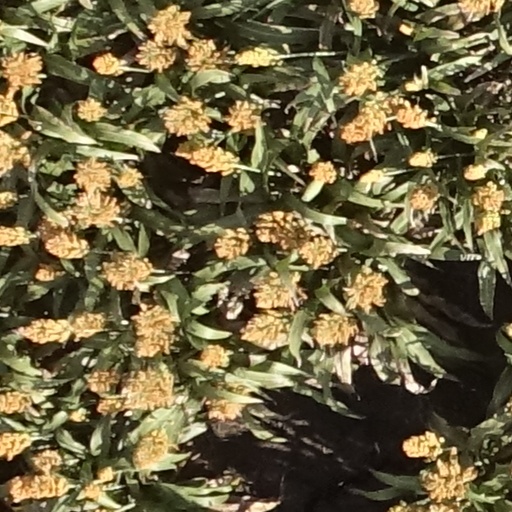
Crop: sorghum